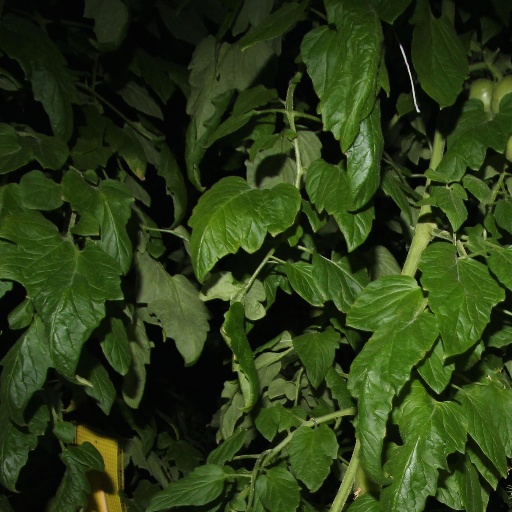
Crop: tomato